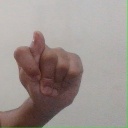
अक्षर: ट